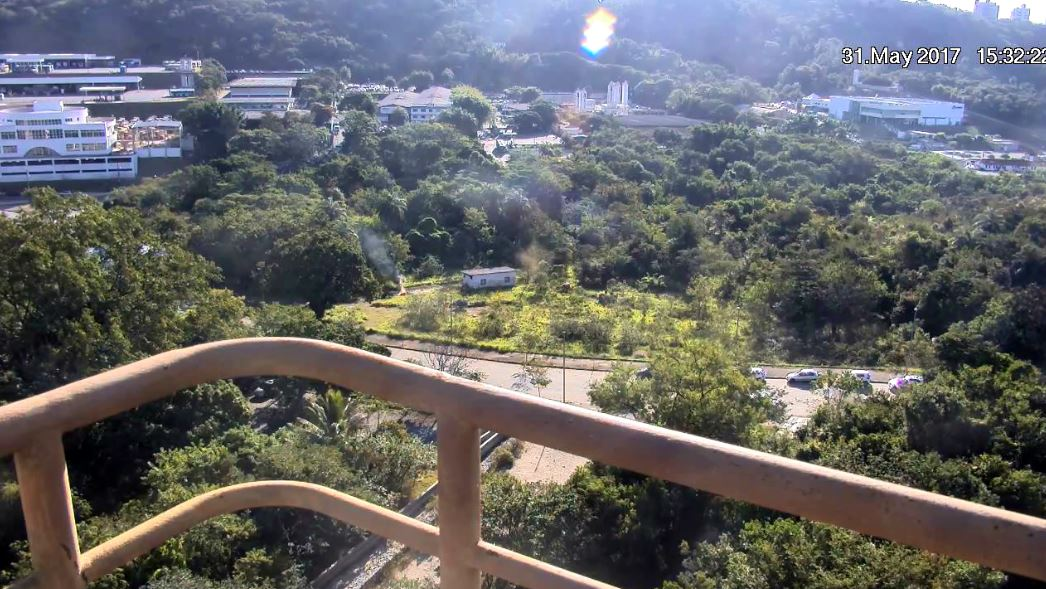
Fire: no
Smoke: yes